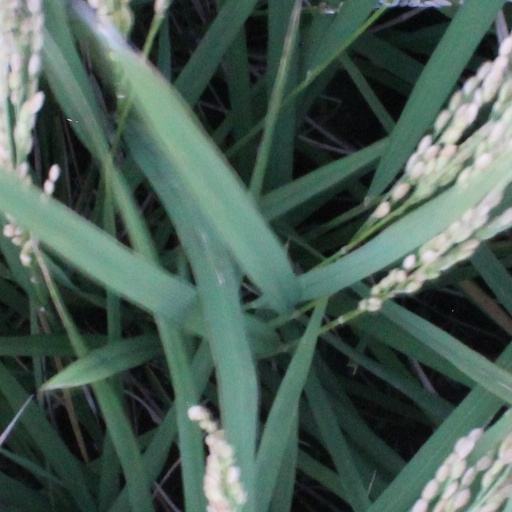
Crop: rice